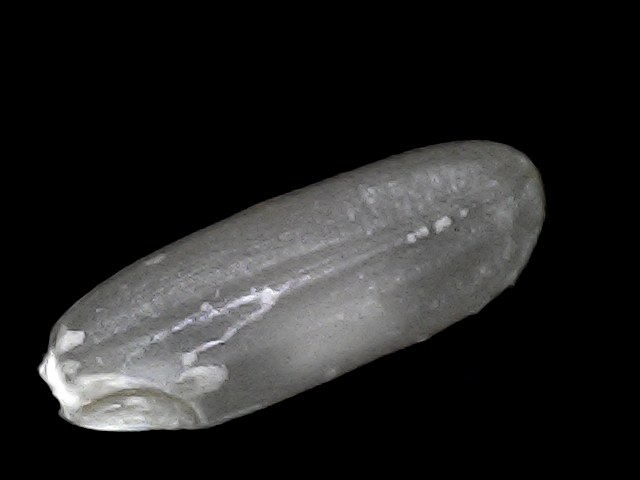
Rice variety: BD30